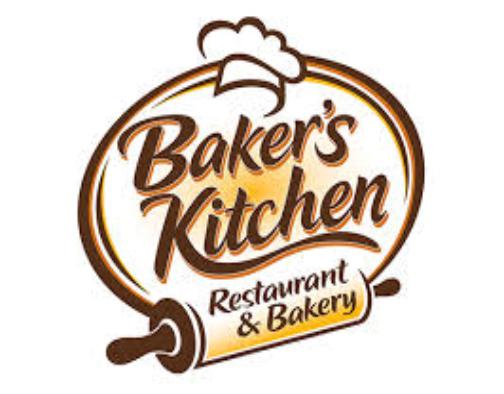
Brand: Baker's
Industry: Food